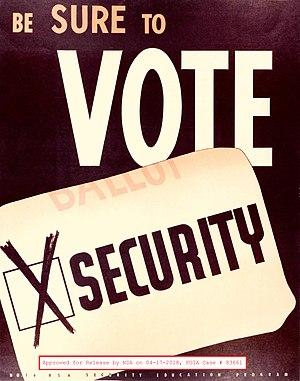
Des affiches sur la sécurité et la motivation de la National Security Agency (NSA) des années 1950 et 1960. ID: 6614803
En politique, la sûreté est la protection contre le pouvoir ou la violence, le danger ou les menaces. Plus particulièrement, dans la déclaration des Droits de l'homme et du citoyen de 1789, la sûreté est la garantie dont dispose chaque être humain contre l'arbitraire : par exemple une arrestation, un emprisonnement ou une condamnation.